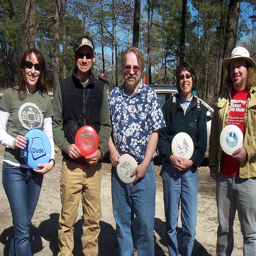
A group of smiling people standing together holding frisbees.
some people with frisbees a car and trees
a group of people stand in a line
Five people standing beside each other holding frisbees.
Five people standing beside each other and holding Frisbees.